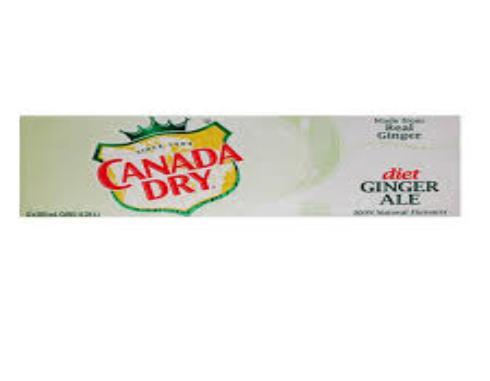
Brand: Canada Dry
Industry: Food